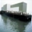
Label: ship